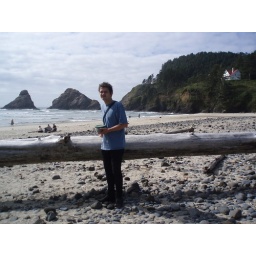
beach below haceta lighthouse